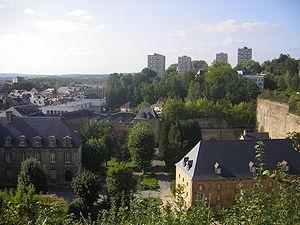
Vue de Sedan (Ardennes, France).
Les Ardennes sont un département français de la région Grand Est. Sa préfecture est Charleville-Mézières.